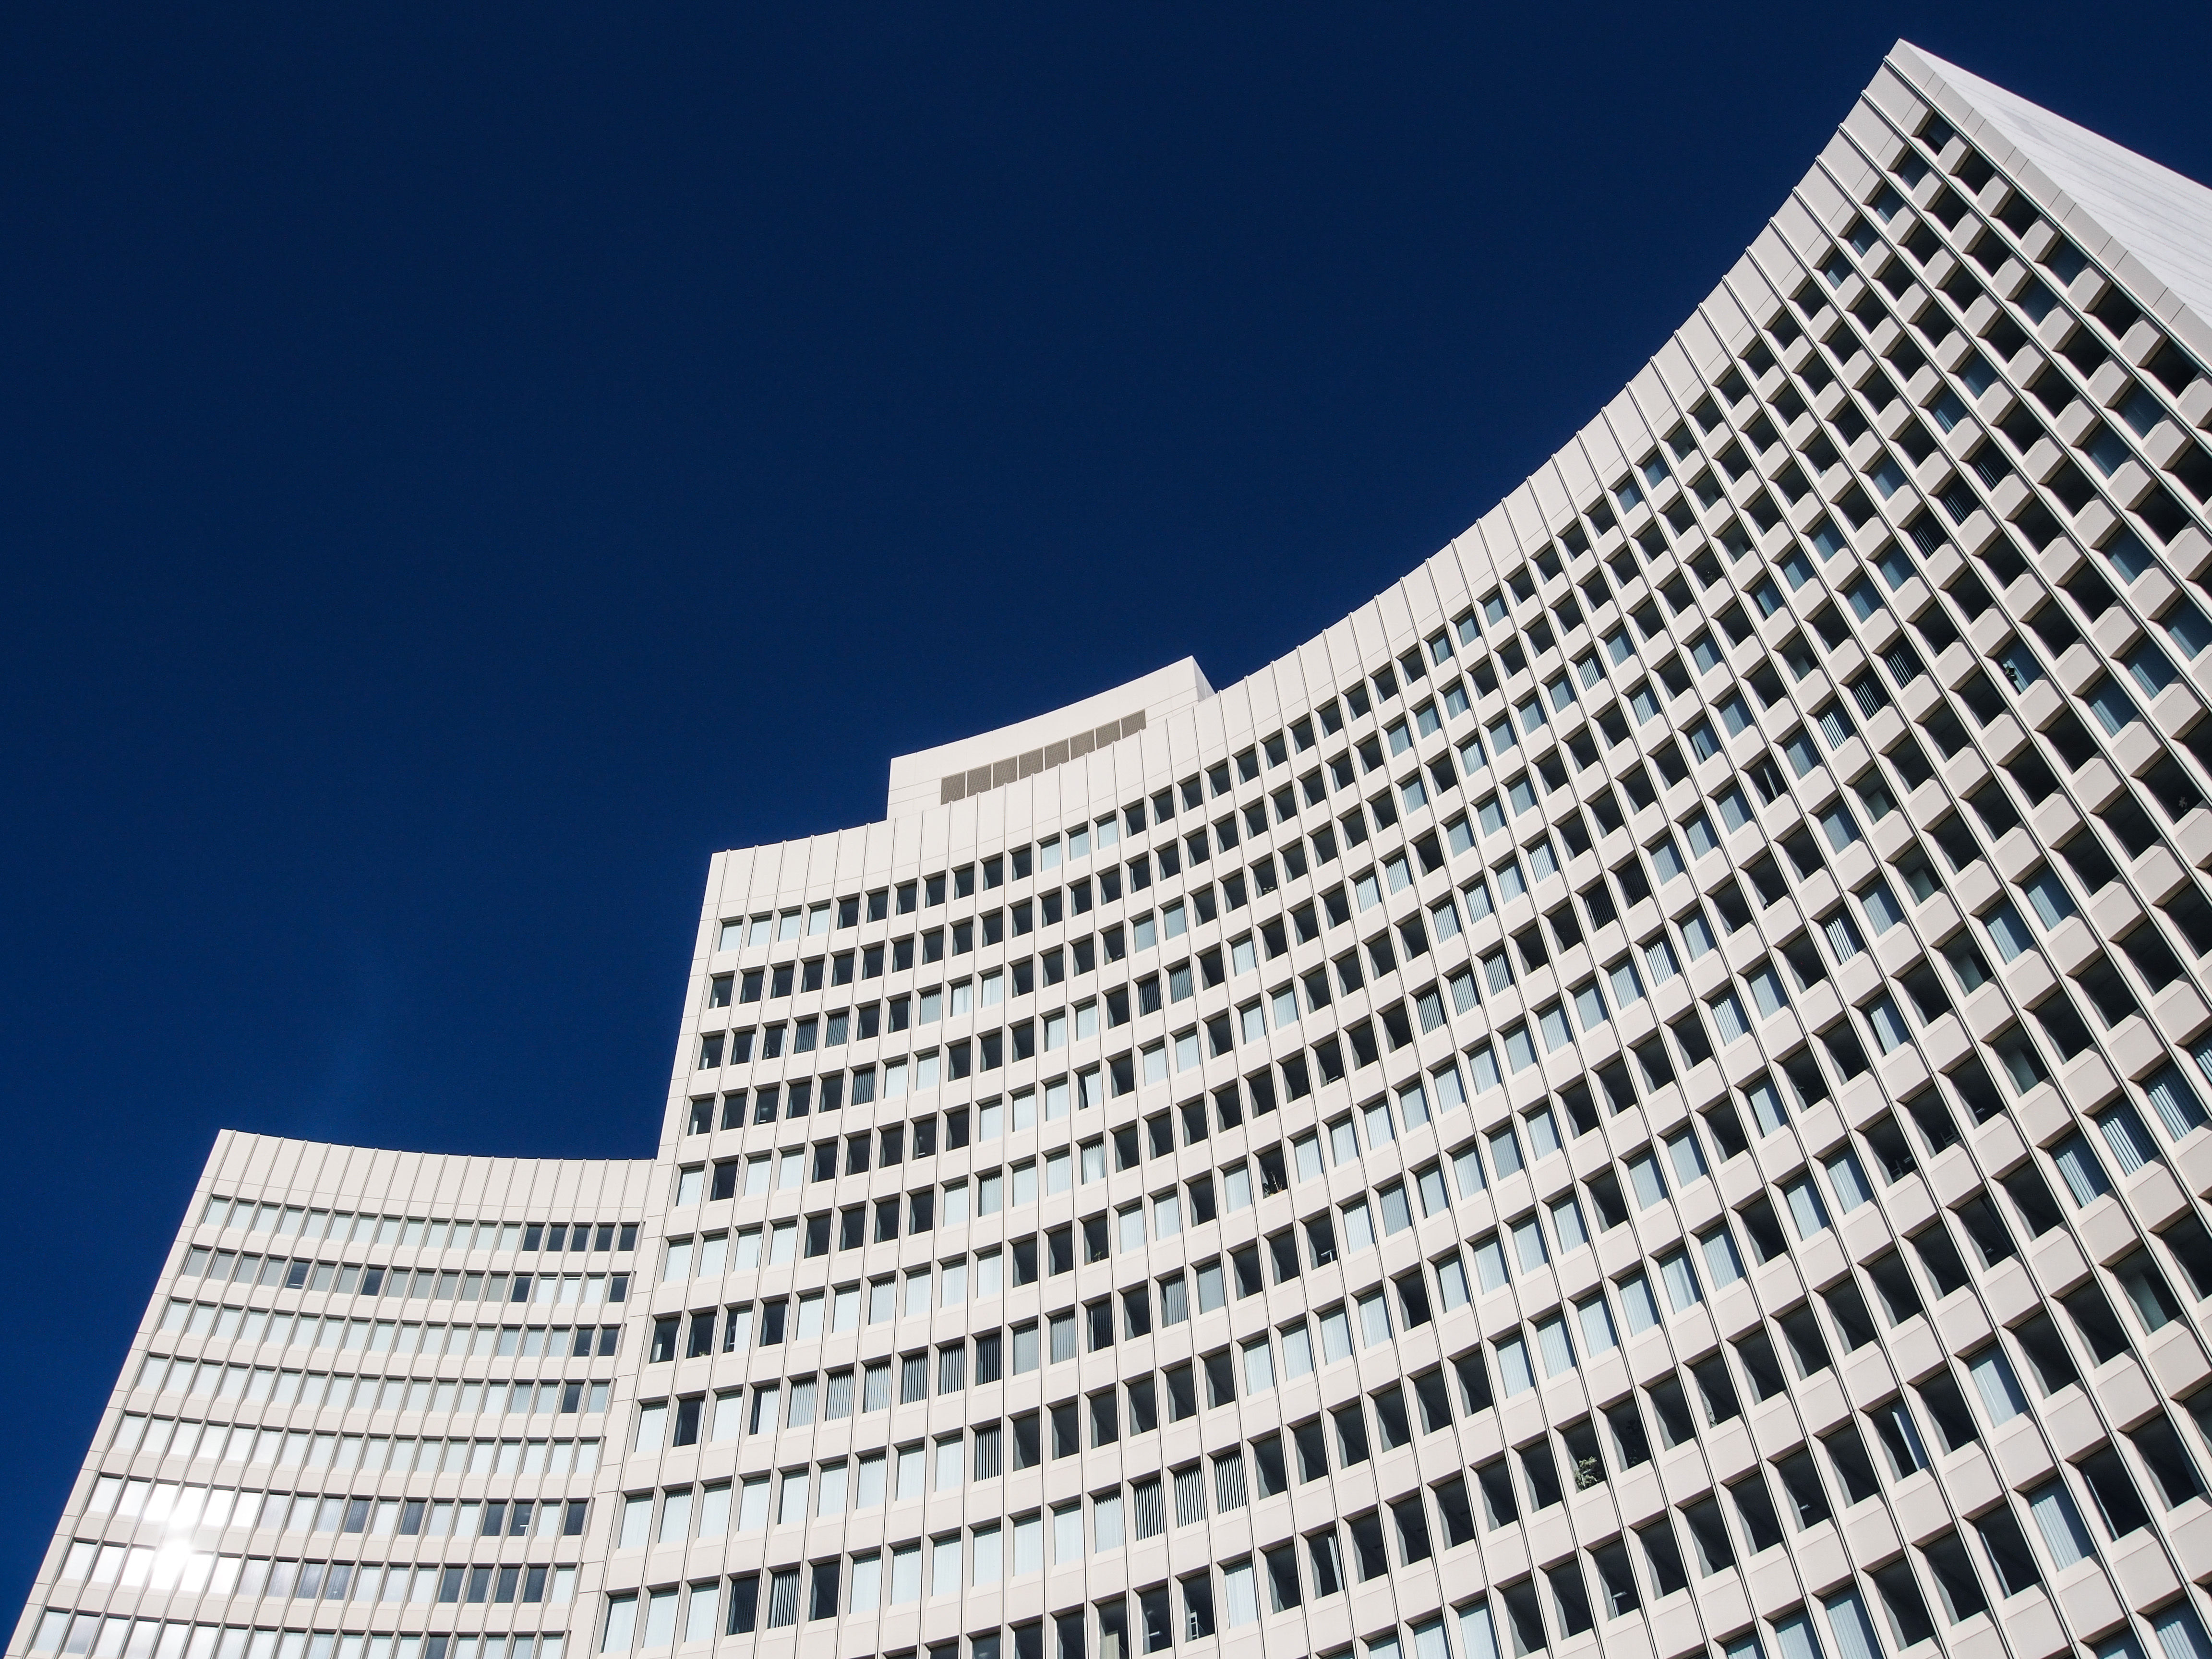
architecture, structure, skyscraper, line, tower, landmark, facade, stadium, tower block, cool image, headquarters, metropolis